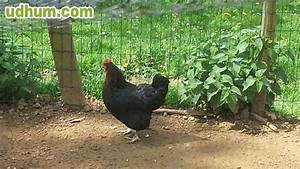
Label: chicken